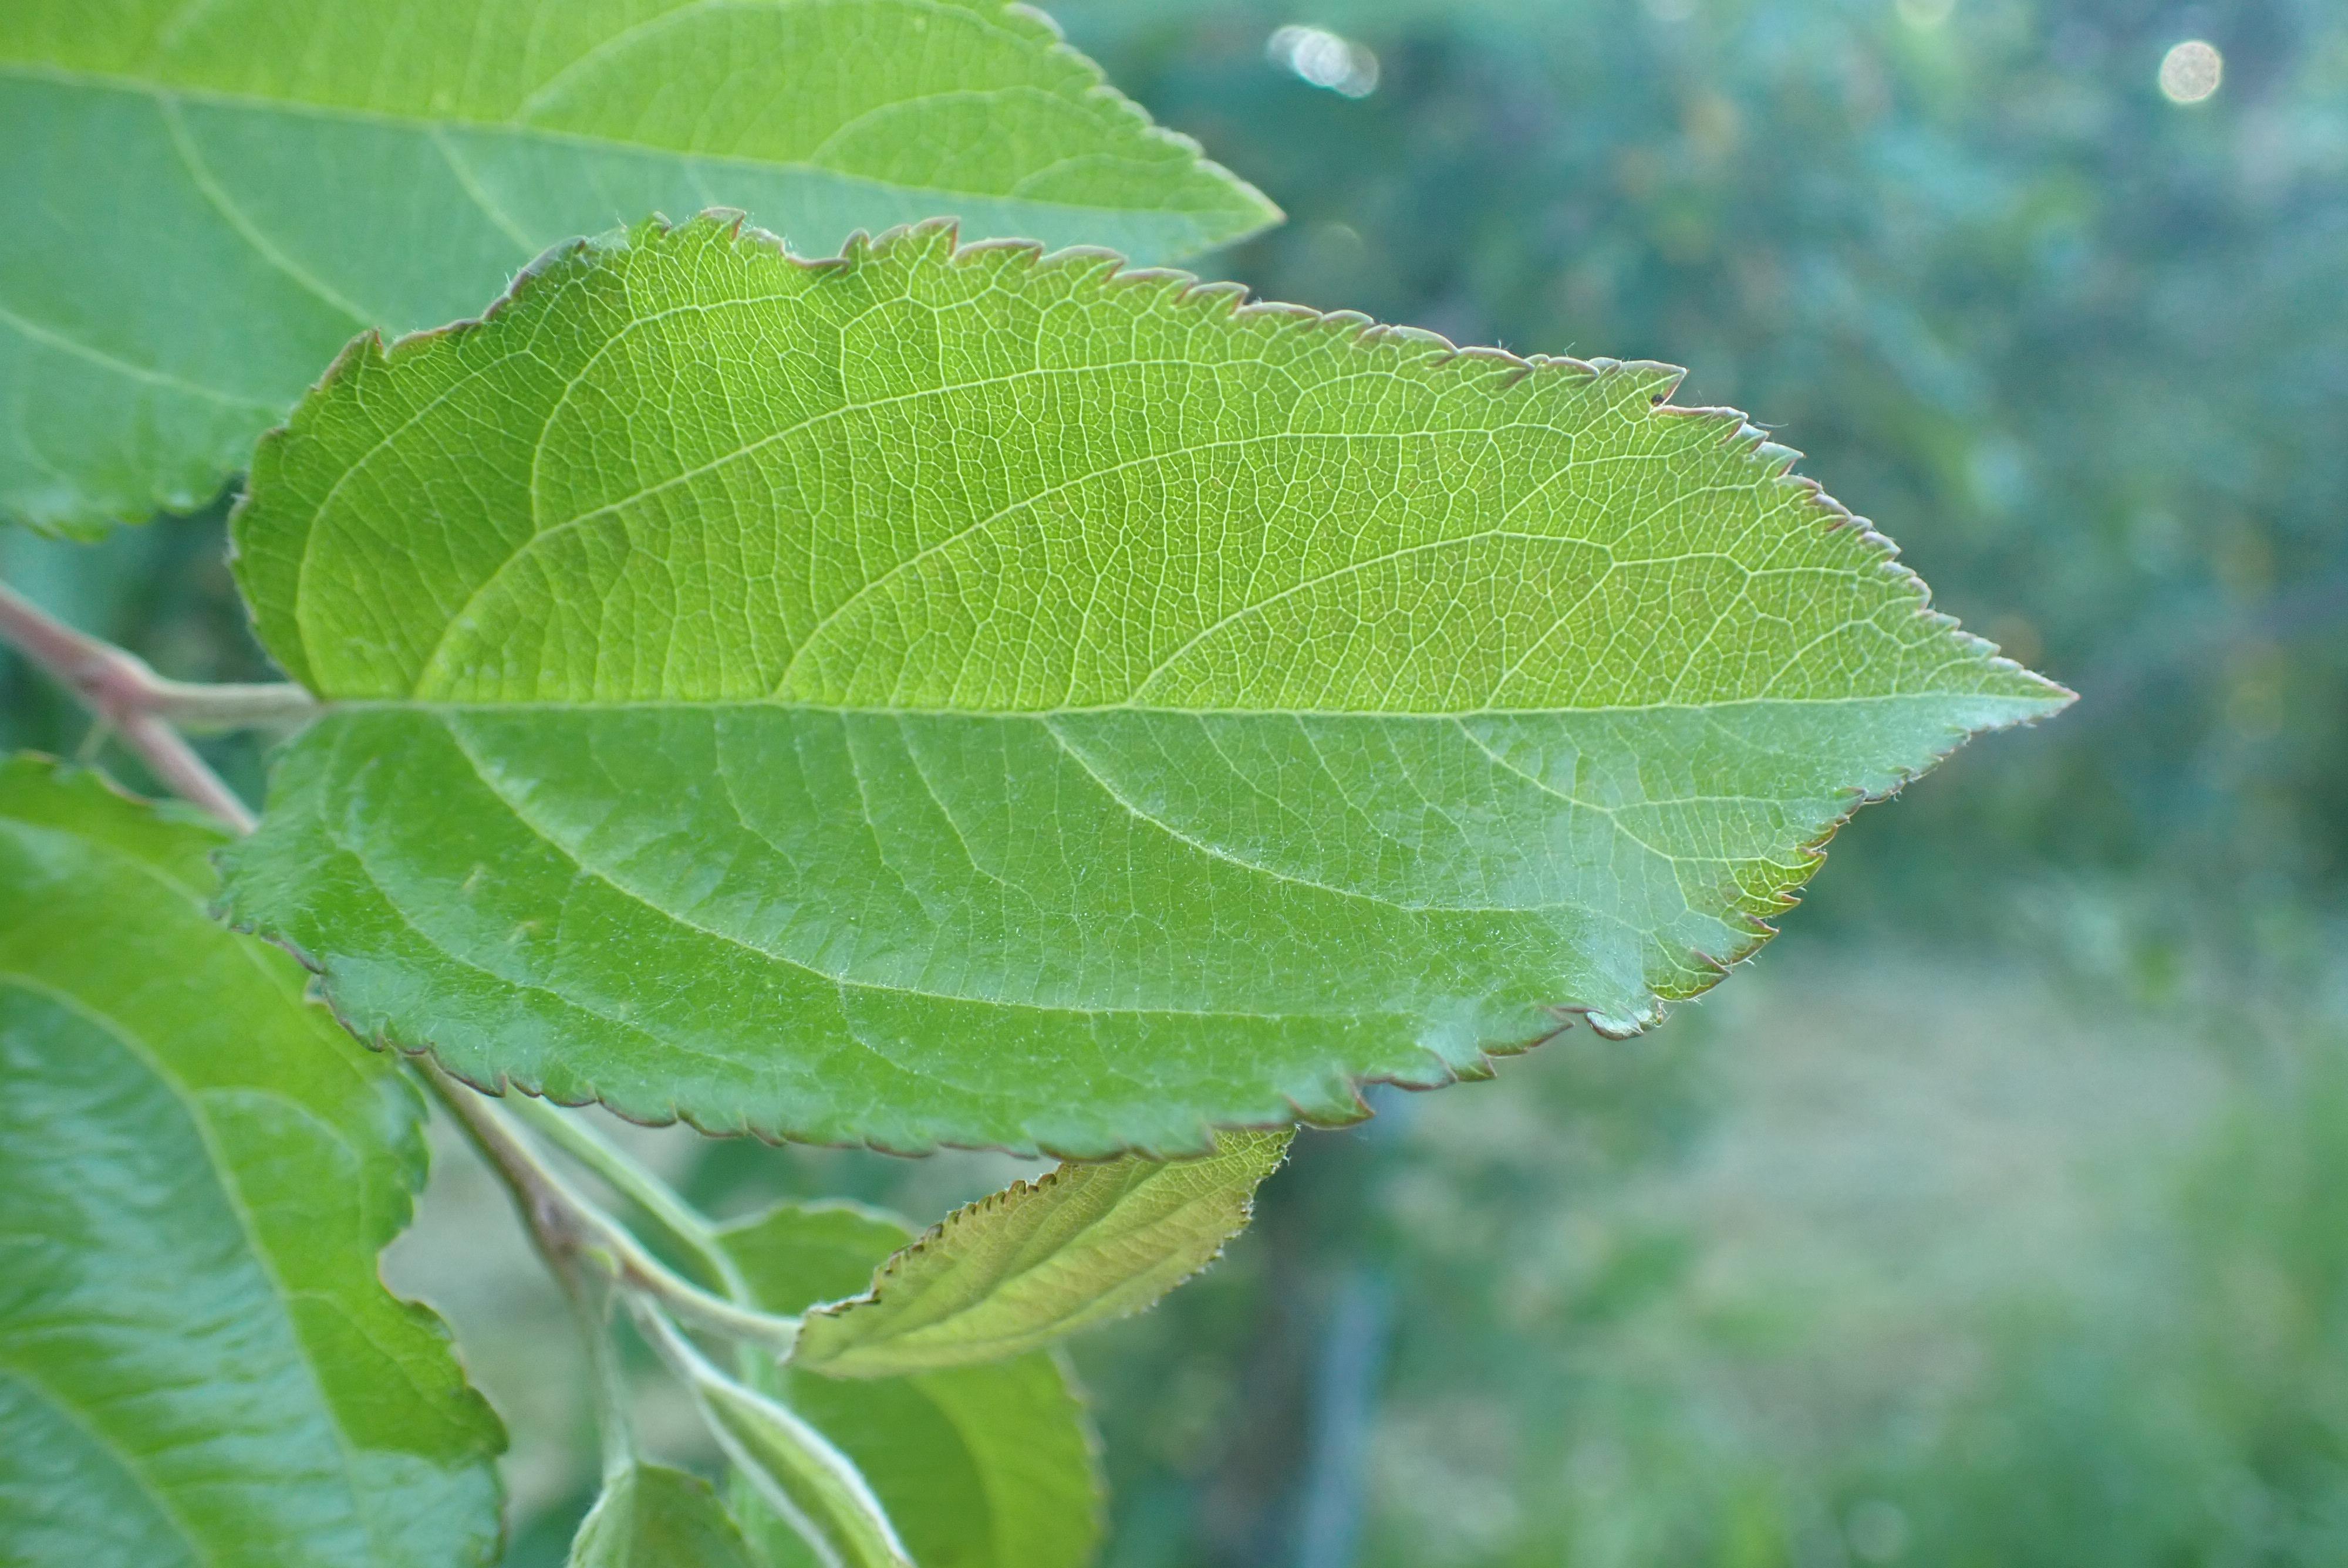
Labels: healthy